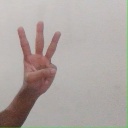
अक्षर: व